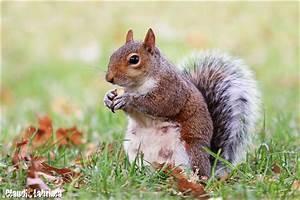
squirrel